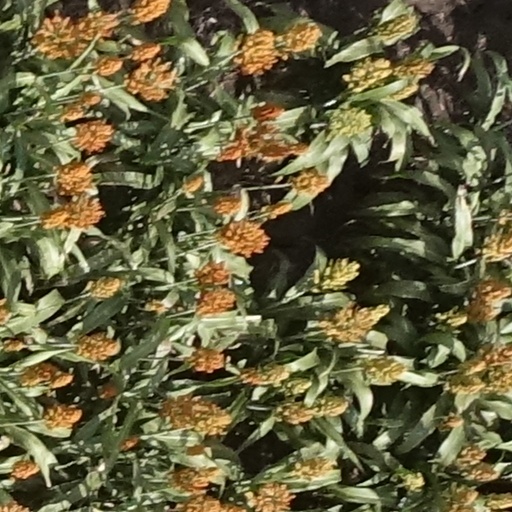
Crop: sorghum